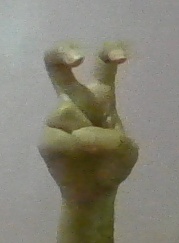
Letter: toot